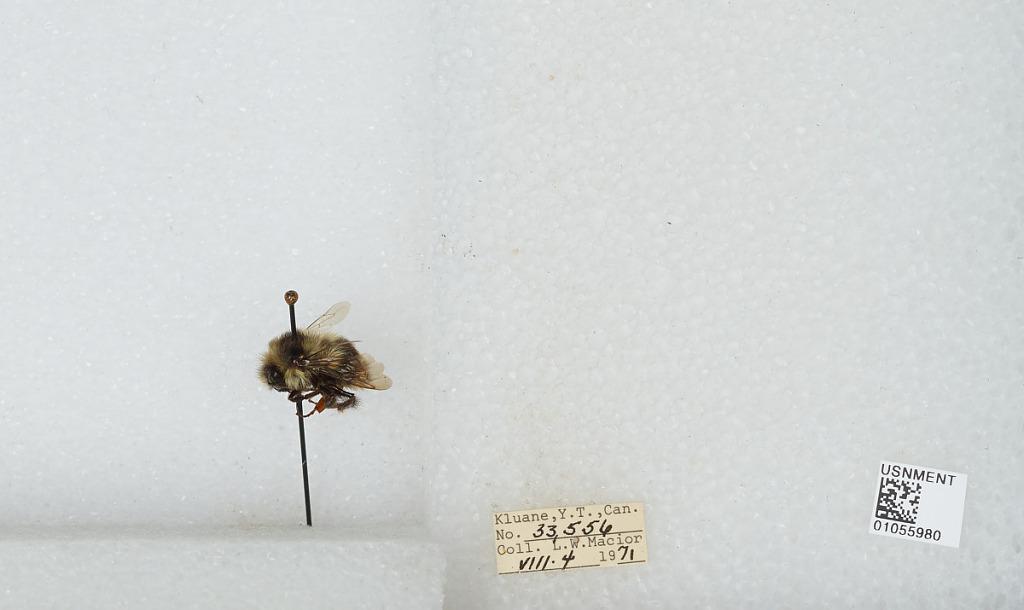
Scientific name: Bombus bifarius nearcticus
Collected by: L. Macior
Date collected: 1971-8-4
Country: Canada
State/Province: Yukon Territory
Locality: Kluane
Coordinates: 60.75, -139.5